List of characters in the Breaking Bad franchise

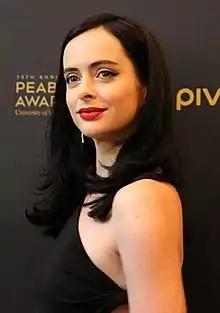
Krysten Ritter

Declan (played by Louis Ferreira) is a meth dealer who operates in Phoenix, Arizona. Mike Ehrmantraut attempts to sell Declan the methylamine stolen in the train robbery, but Walter White suggests that Declan buy out Mike Ehrmantraut and Jesse Pinkman, then take over distribution of Walter White's methamphetamine in return for 35% of revenue, revealing that he is Heisenberg, the mysterious meth cooker whose product is renowned for its exceptional purity. After Walter White stops producing methamphetamine, Lydia Rodarte-Quayle's customers express dissatisfaction with the product, so Rodarte-Quayle tries to convince Declan to replace his meth cook with Todd Alquist. Declan refuses, so Rodarte-Quayle arranges for Jack Welker's gang to kill Declan's whole crew, take the remaining methylamine, and continue production with Todd Alquist as the cook.